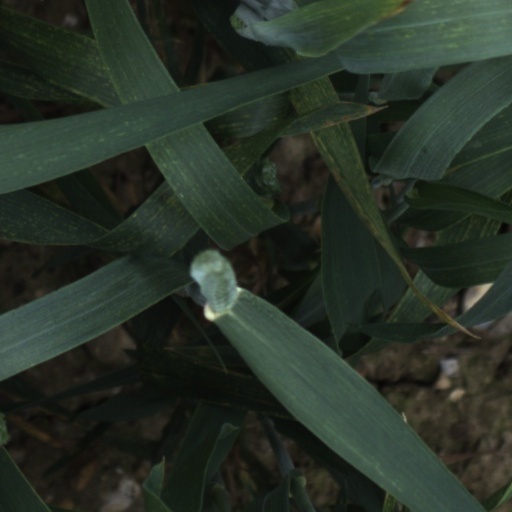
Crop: wheat